List of Ivor Novello Award winners and nominees (1950s–1960s)

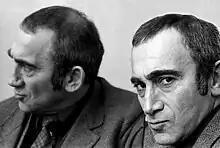
Outstanding Personal Services to British Popular Music recipient Lionel Bart

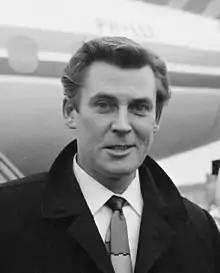
Russ Conway received the Best Selling and Most Performed Song of the Year award.

The 5th Ivor Novello Awards were broadcast on BBC Television on June 6, 1960.